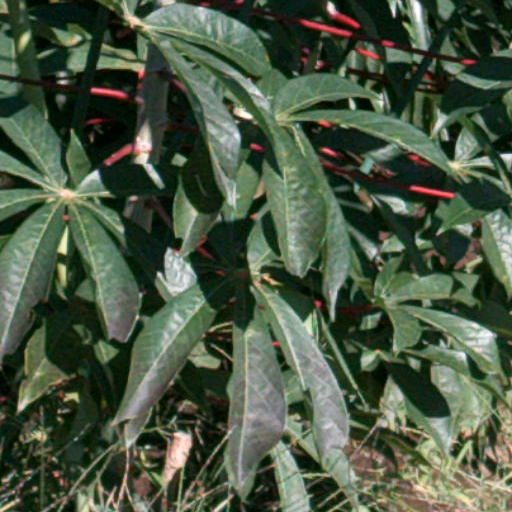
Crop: cassava